Afrika-Haus Freiberg

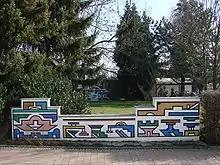
One of the artworks at the museum

The Afrika-Haus Freiberg is a museum of modern African art at Freiberg am Neckar in Germany.